Bohemian Rhapsody (film)

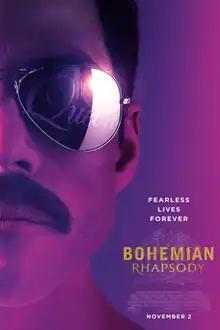
Theatrical release poster

Bohemian Rhapsody is a 2018 biographical drama film that focuses on the life of Freddie Mercury, the lead singer of the British rock band Queen, from the formation of the band in 1970 to their 1985 Live Aid performance at the original Wembley Stadium. It was directed by Bryan Singer from a screenplay by Anthony McCarten, and produced by Graham King and Queen manager Jim Beach. It stars Rami Malek as Mercury, with Lucy Boynton, Gwilym Lee, Ben Hardy, Joe Mazzello, Aidan Gillen, Allen Leech, Tom Hollander, and Mike Myers in supporting roles. Queen members Brian May and Roger Taylor also served as consultants. A British-American venture, it was produced by 20th Century Fox, Regency Enterprises, GK Films and Queen Films, and was distributed by Fox.